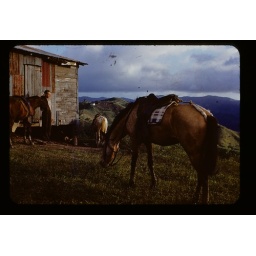
Saddled horses grazing on hilltop by building